Alhambra

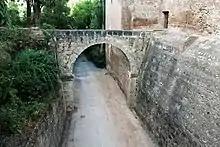
Aqueduct of the "Acequia Real", which brings water into the Alhambra's walled enclosure (on the right)

To the east of the Palace of the Lions and the Renaissance additions is the Partal Palace, a pavilion structure on the edge of the Alhambra walls. It was built by Muhammad III, which makes it the oldest surviving palace in the Alhambra today, although it has undergone many alterations since then. Its south side has a portico and faces a large reflective pool, while a mirador projects from its north side over the walls. Next to it is a small but richly decorated oratory containing a mihrab. Beyond the Partal is an area of gardens stretching along the northern wall of the Alhambra. Several towers along this northern wall were converted into small palatial residences during the Nasrid period, including the "Torre de los Picos" ("Tower of the Pointed Battlements"), the "Torre de la Cautiva" ("Tower of the Captive"), and the "Torre de las Infantas" ("Tower of the Princesses"). For tourists visiting the Alhambra today, all these areas are accessible after passing through the main Nasrid Palaces, although the palace-towers are not normally open to visitors.